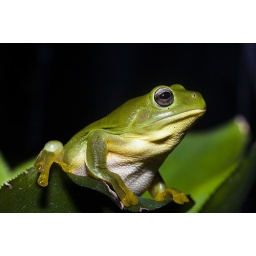
Baby green tree frog (Litoria caerulea) in our back yard in Leanyer